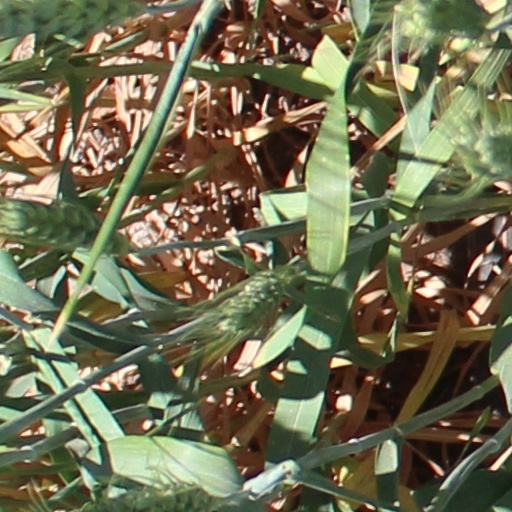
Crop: wheat